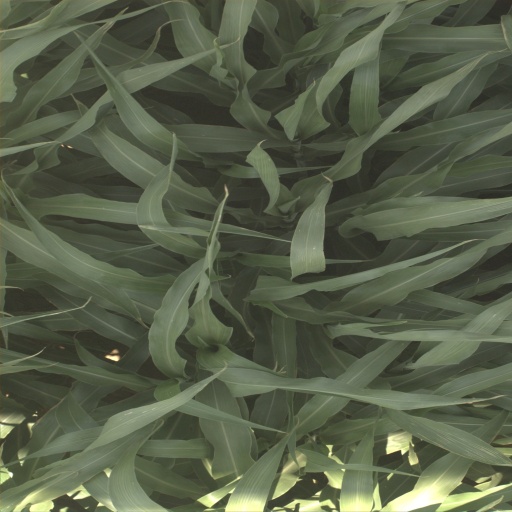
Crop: sorghum